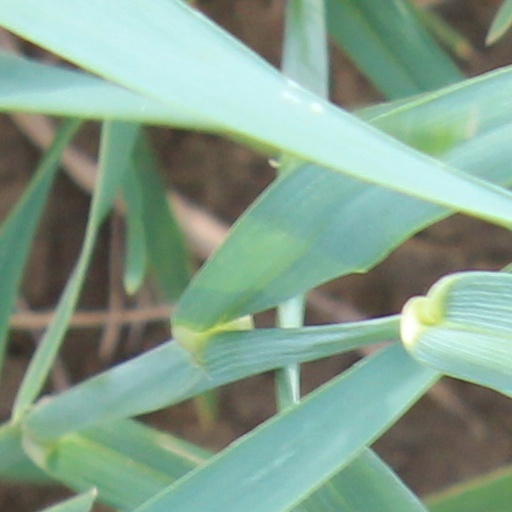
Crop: wheat